Patricia Jones (sprinter)

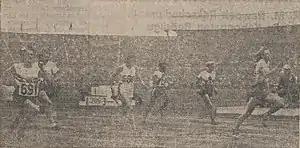
Jones in the 100m final of the 1948 Summer Olympics

Patricia Jones (16 October 1930 – 23 August 2000) was a Canadian athlete who competed mainly in the 100 metres. She was born in New Westminster. She competed for Canada in the 1948 Summer Olympics held in London, United Kingdom, in the 4 × 100 metres where she won the bronze medal with her teammates Viola Myers, Nancy MacKay and Diane Foster. Their 47.8-second time compares to the winning 47.5 seconds of the Netherlands and the 47.7 of the Australian team. In the individual 100 metres final she finished fifth, just behind Myers, both recording 12.3-second times against the winning 11.9-second run of Netherlands' Fanny Blankers-Koen.